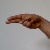
The image shows a hand gesture representing the letter 'H' in Indian Sign Language.